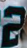
Number: 2